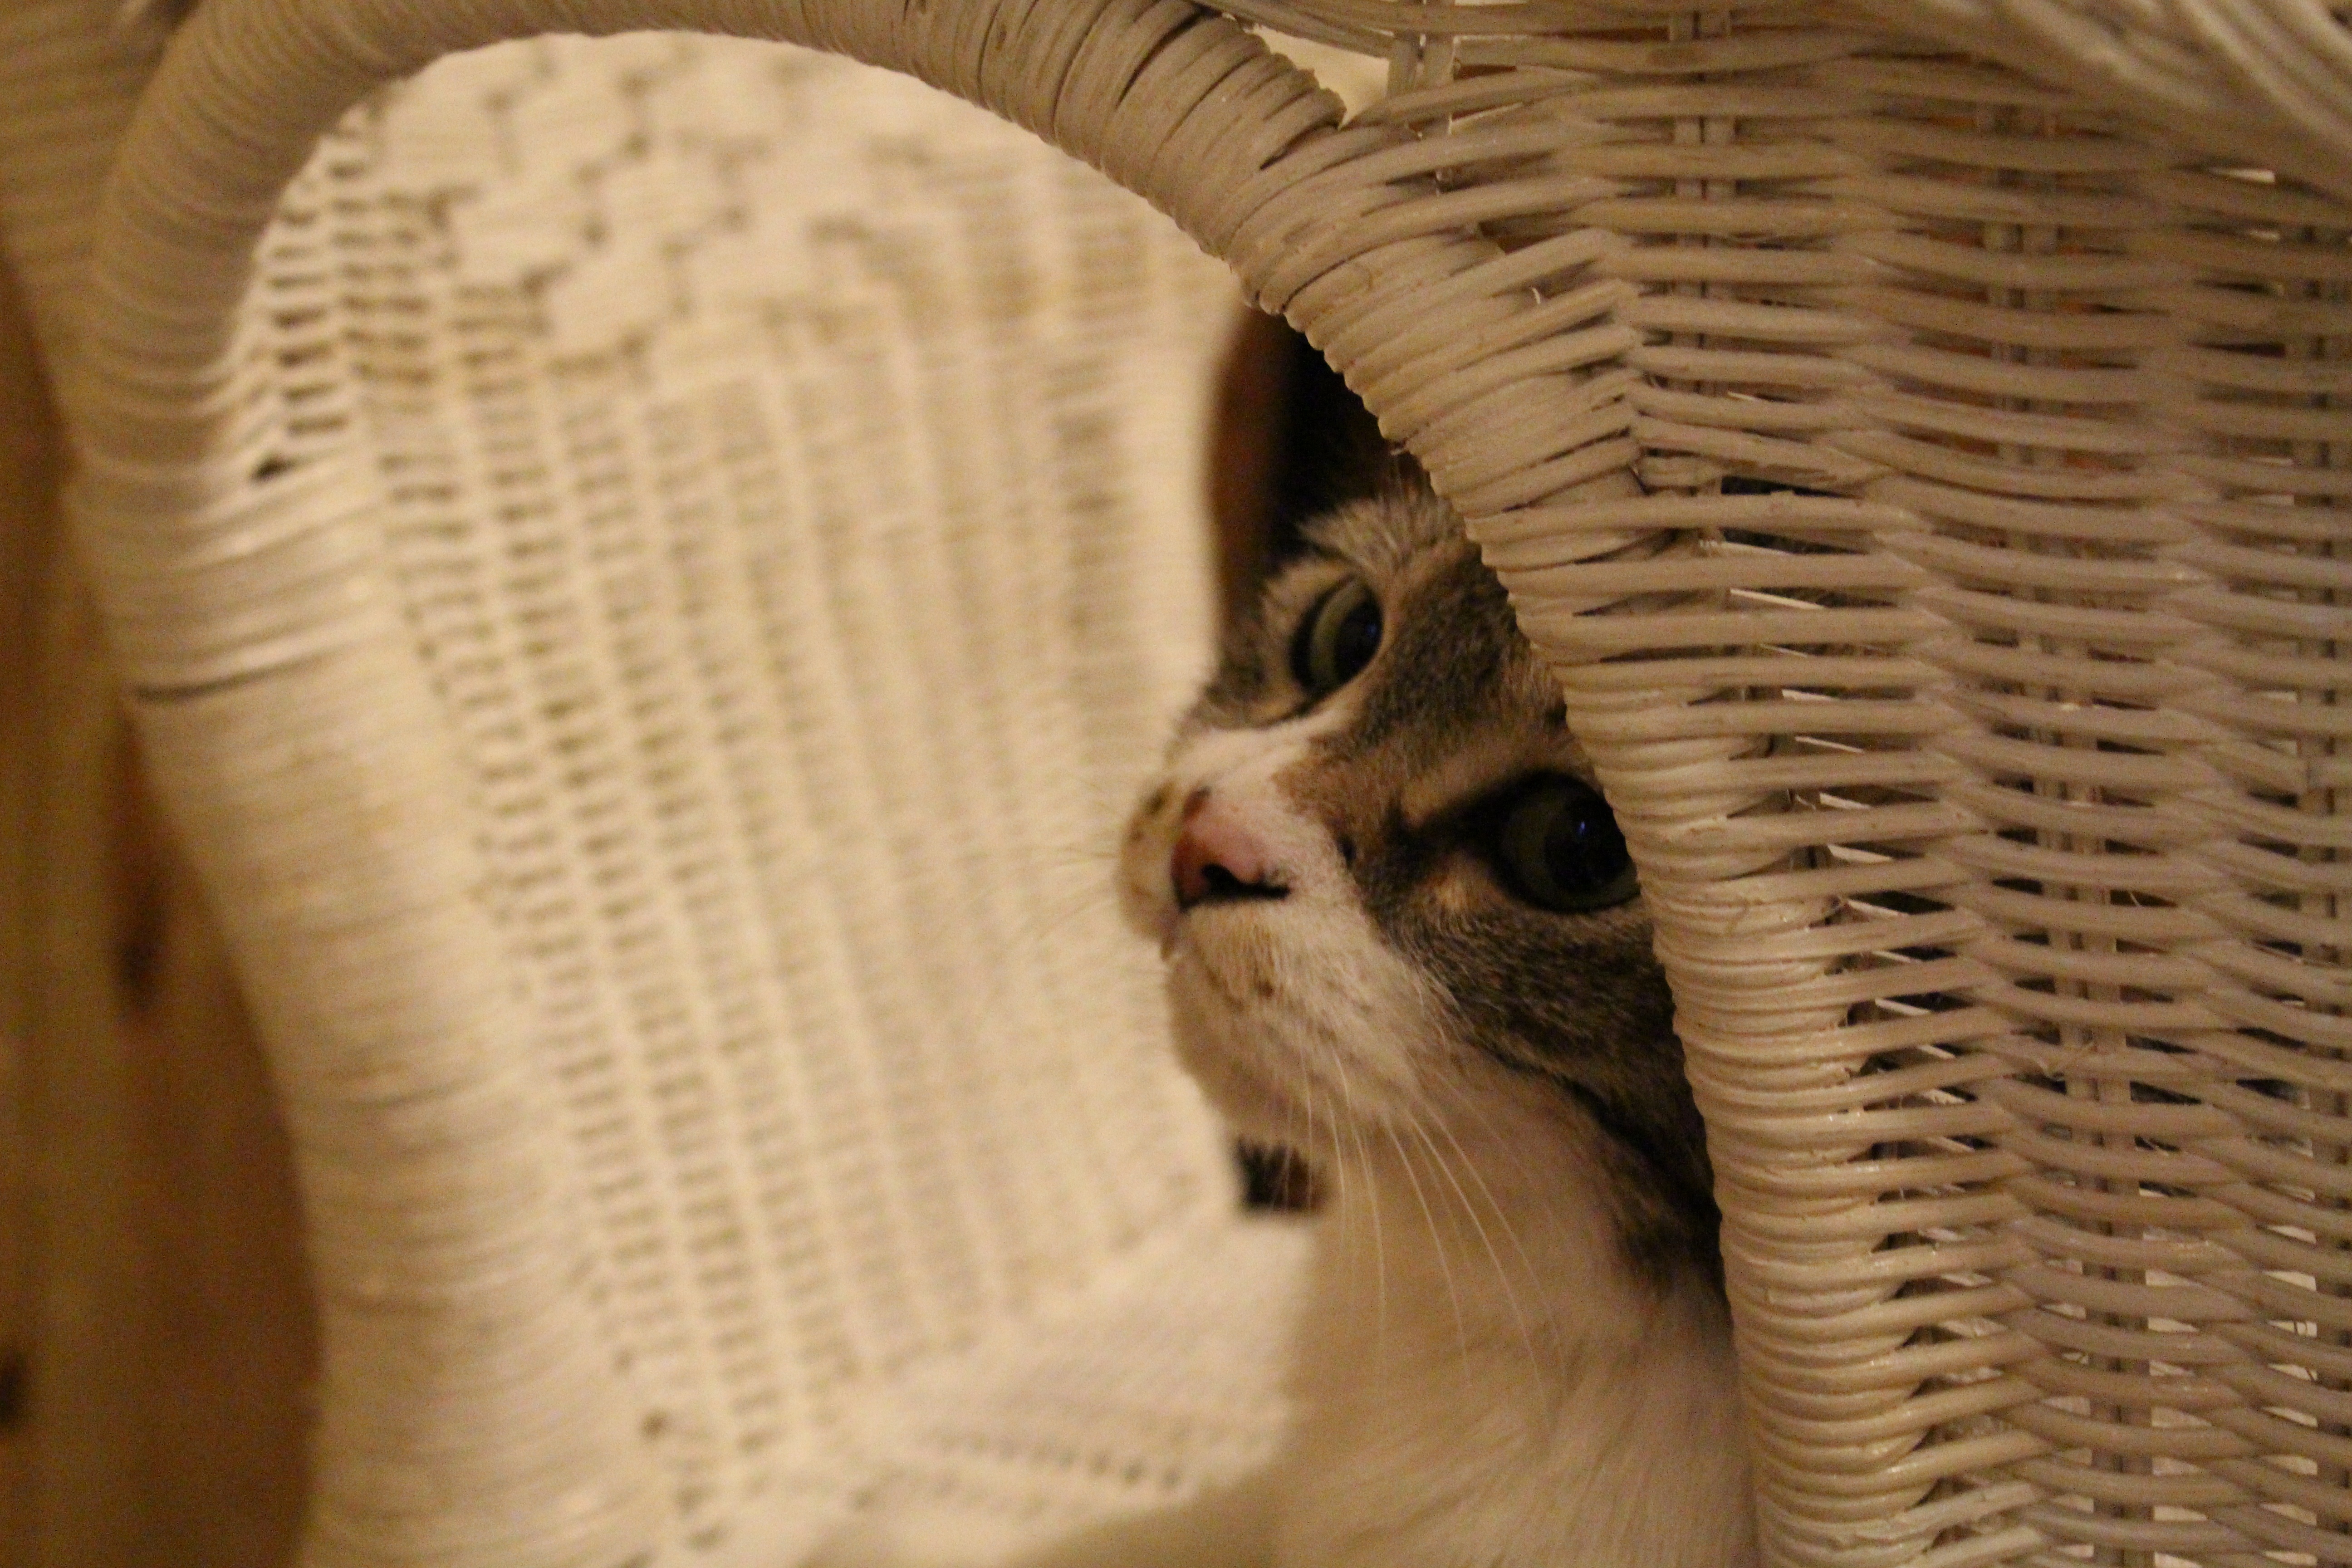
home, pet, cat, brown, mammal, basket, close up, whiskers, vertebrate, cat face, small to medium sized cats, cat like mammal